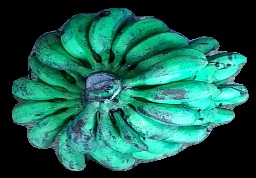
Variety: rasbale
Grade: grade3